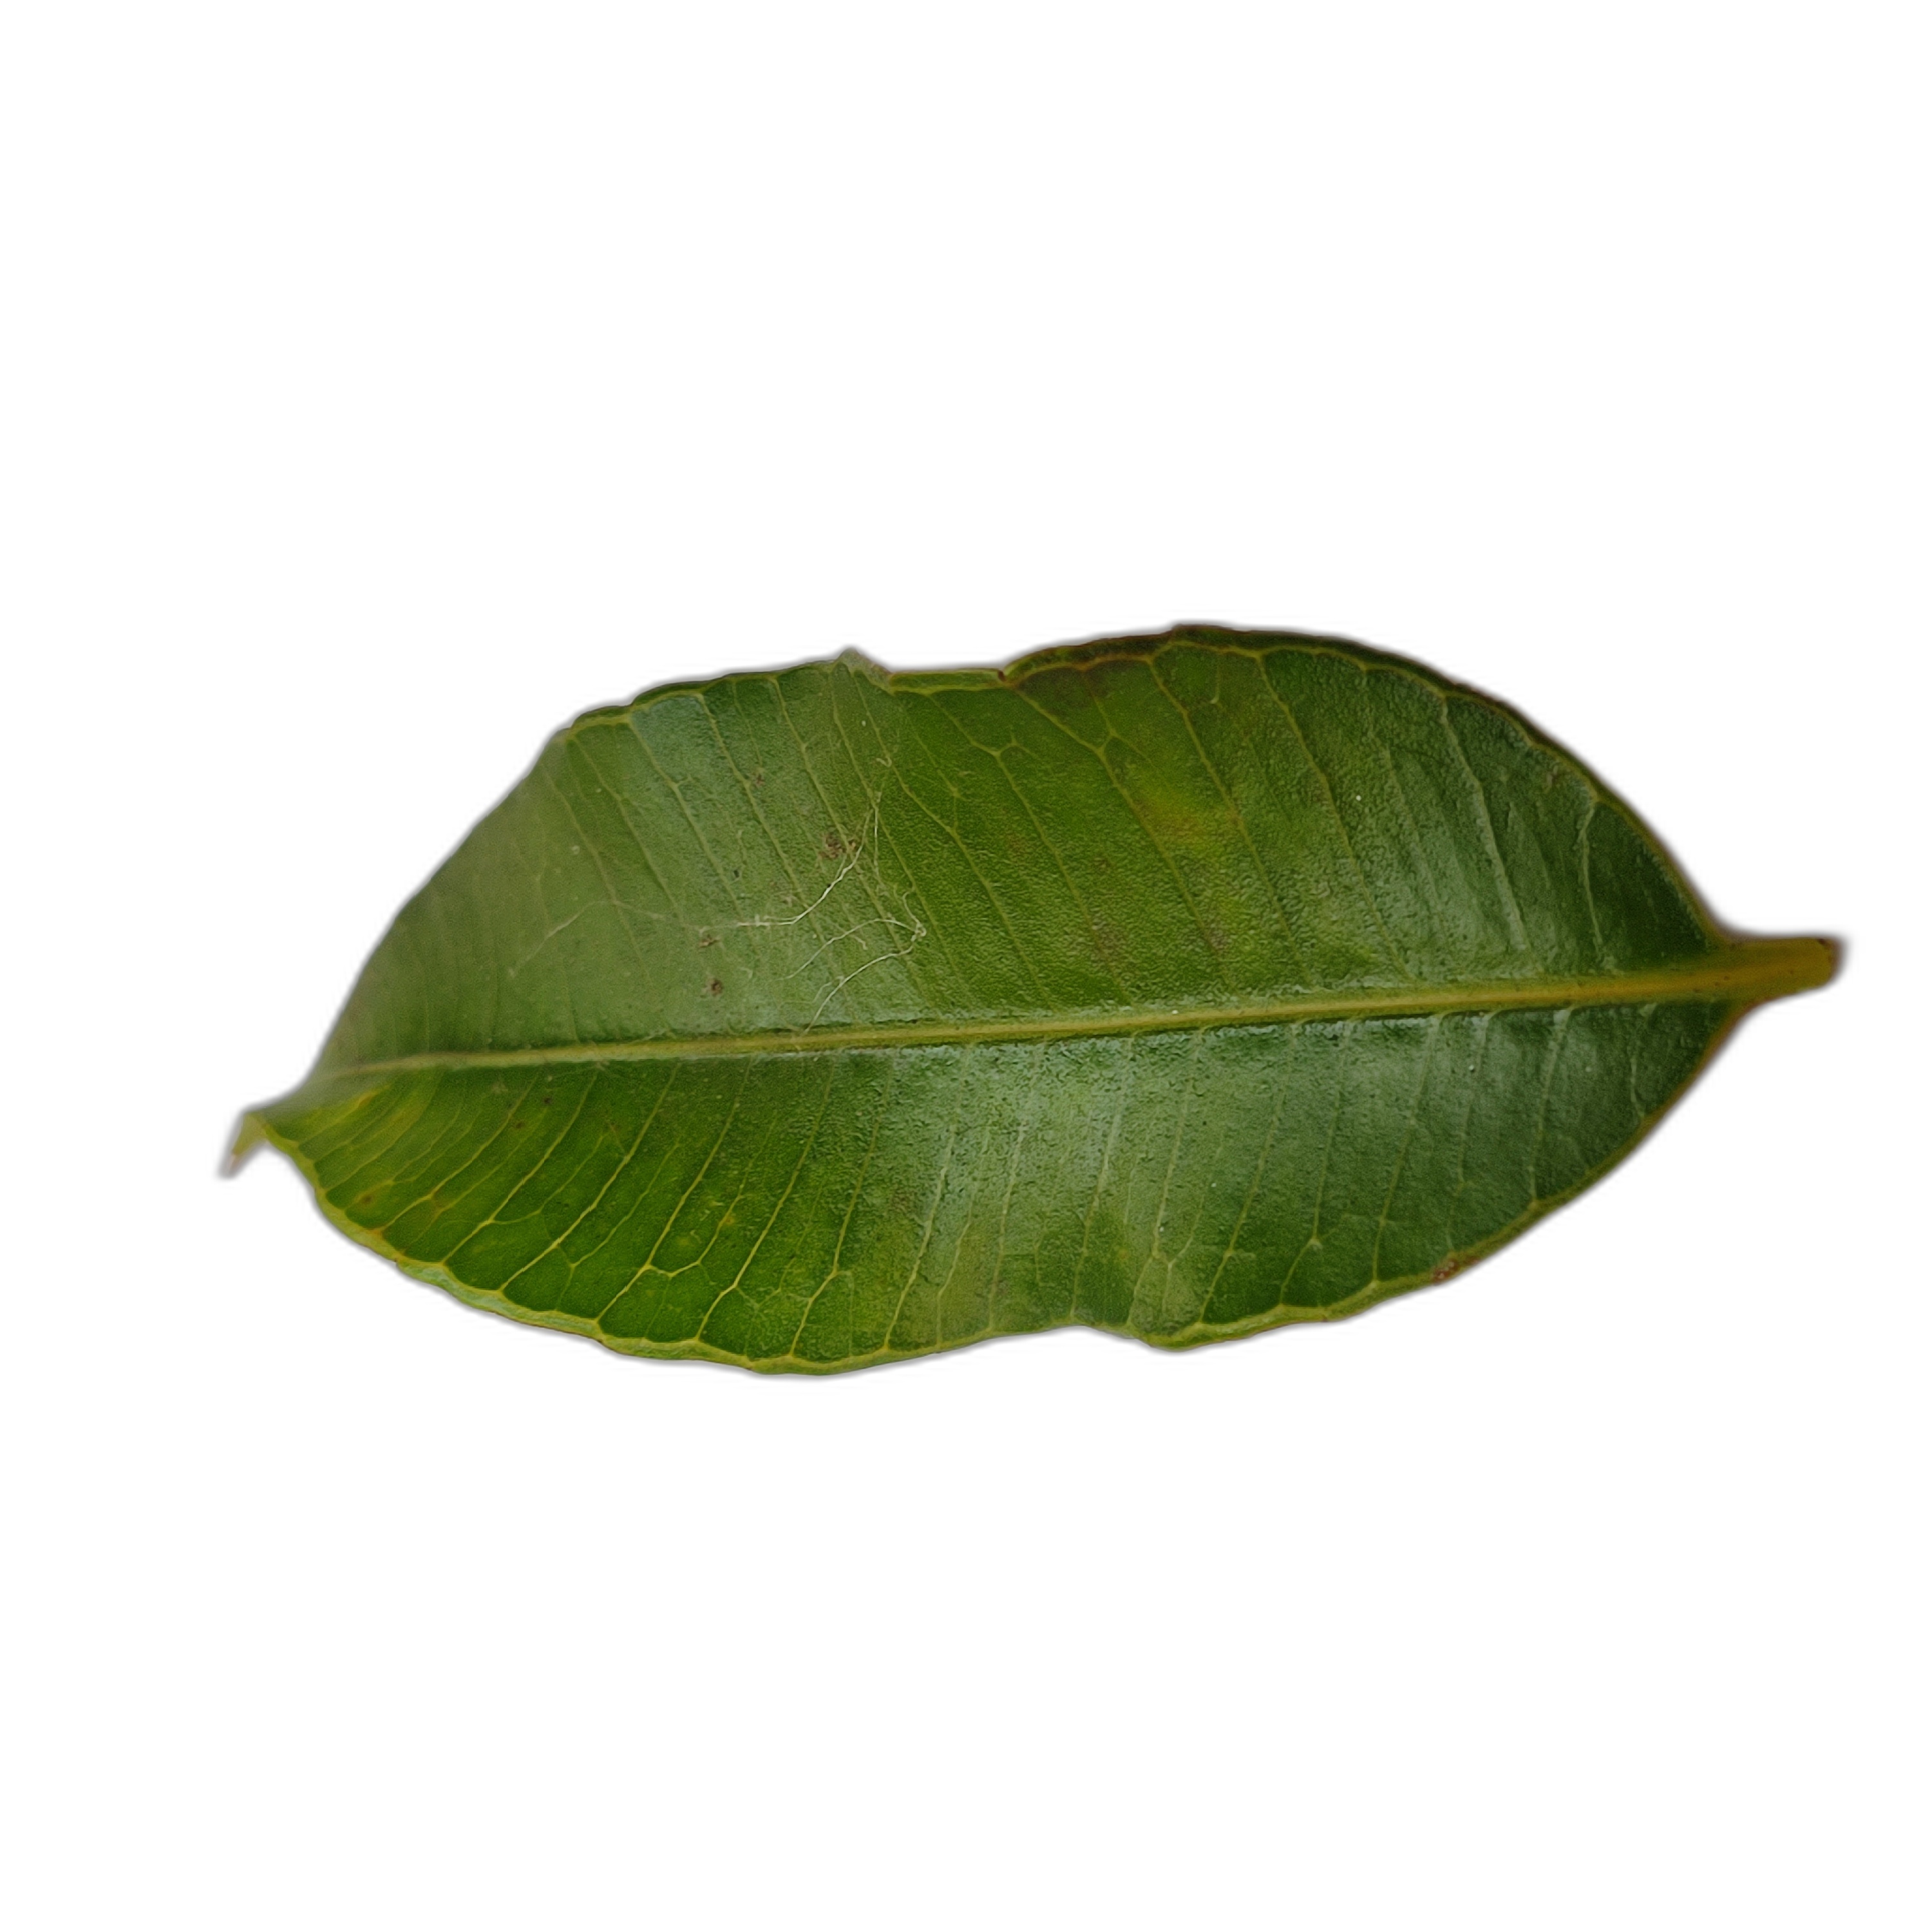
Label: healthy